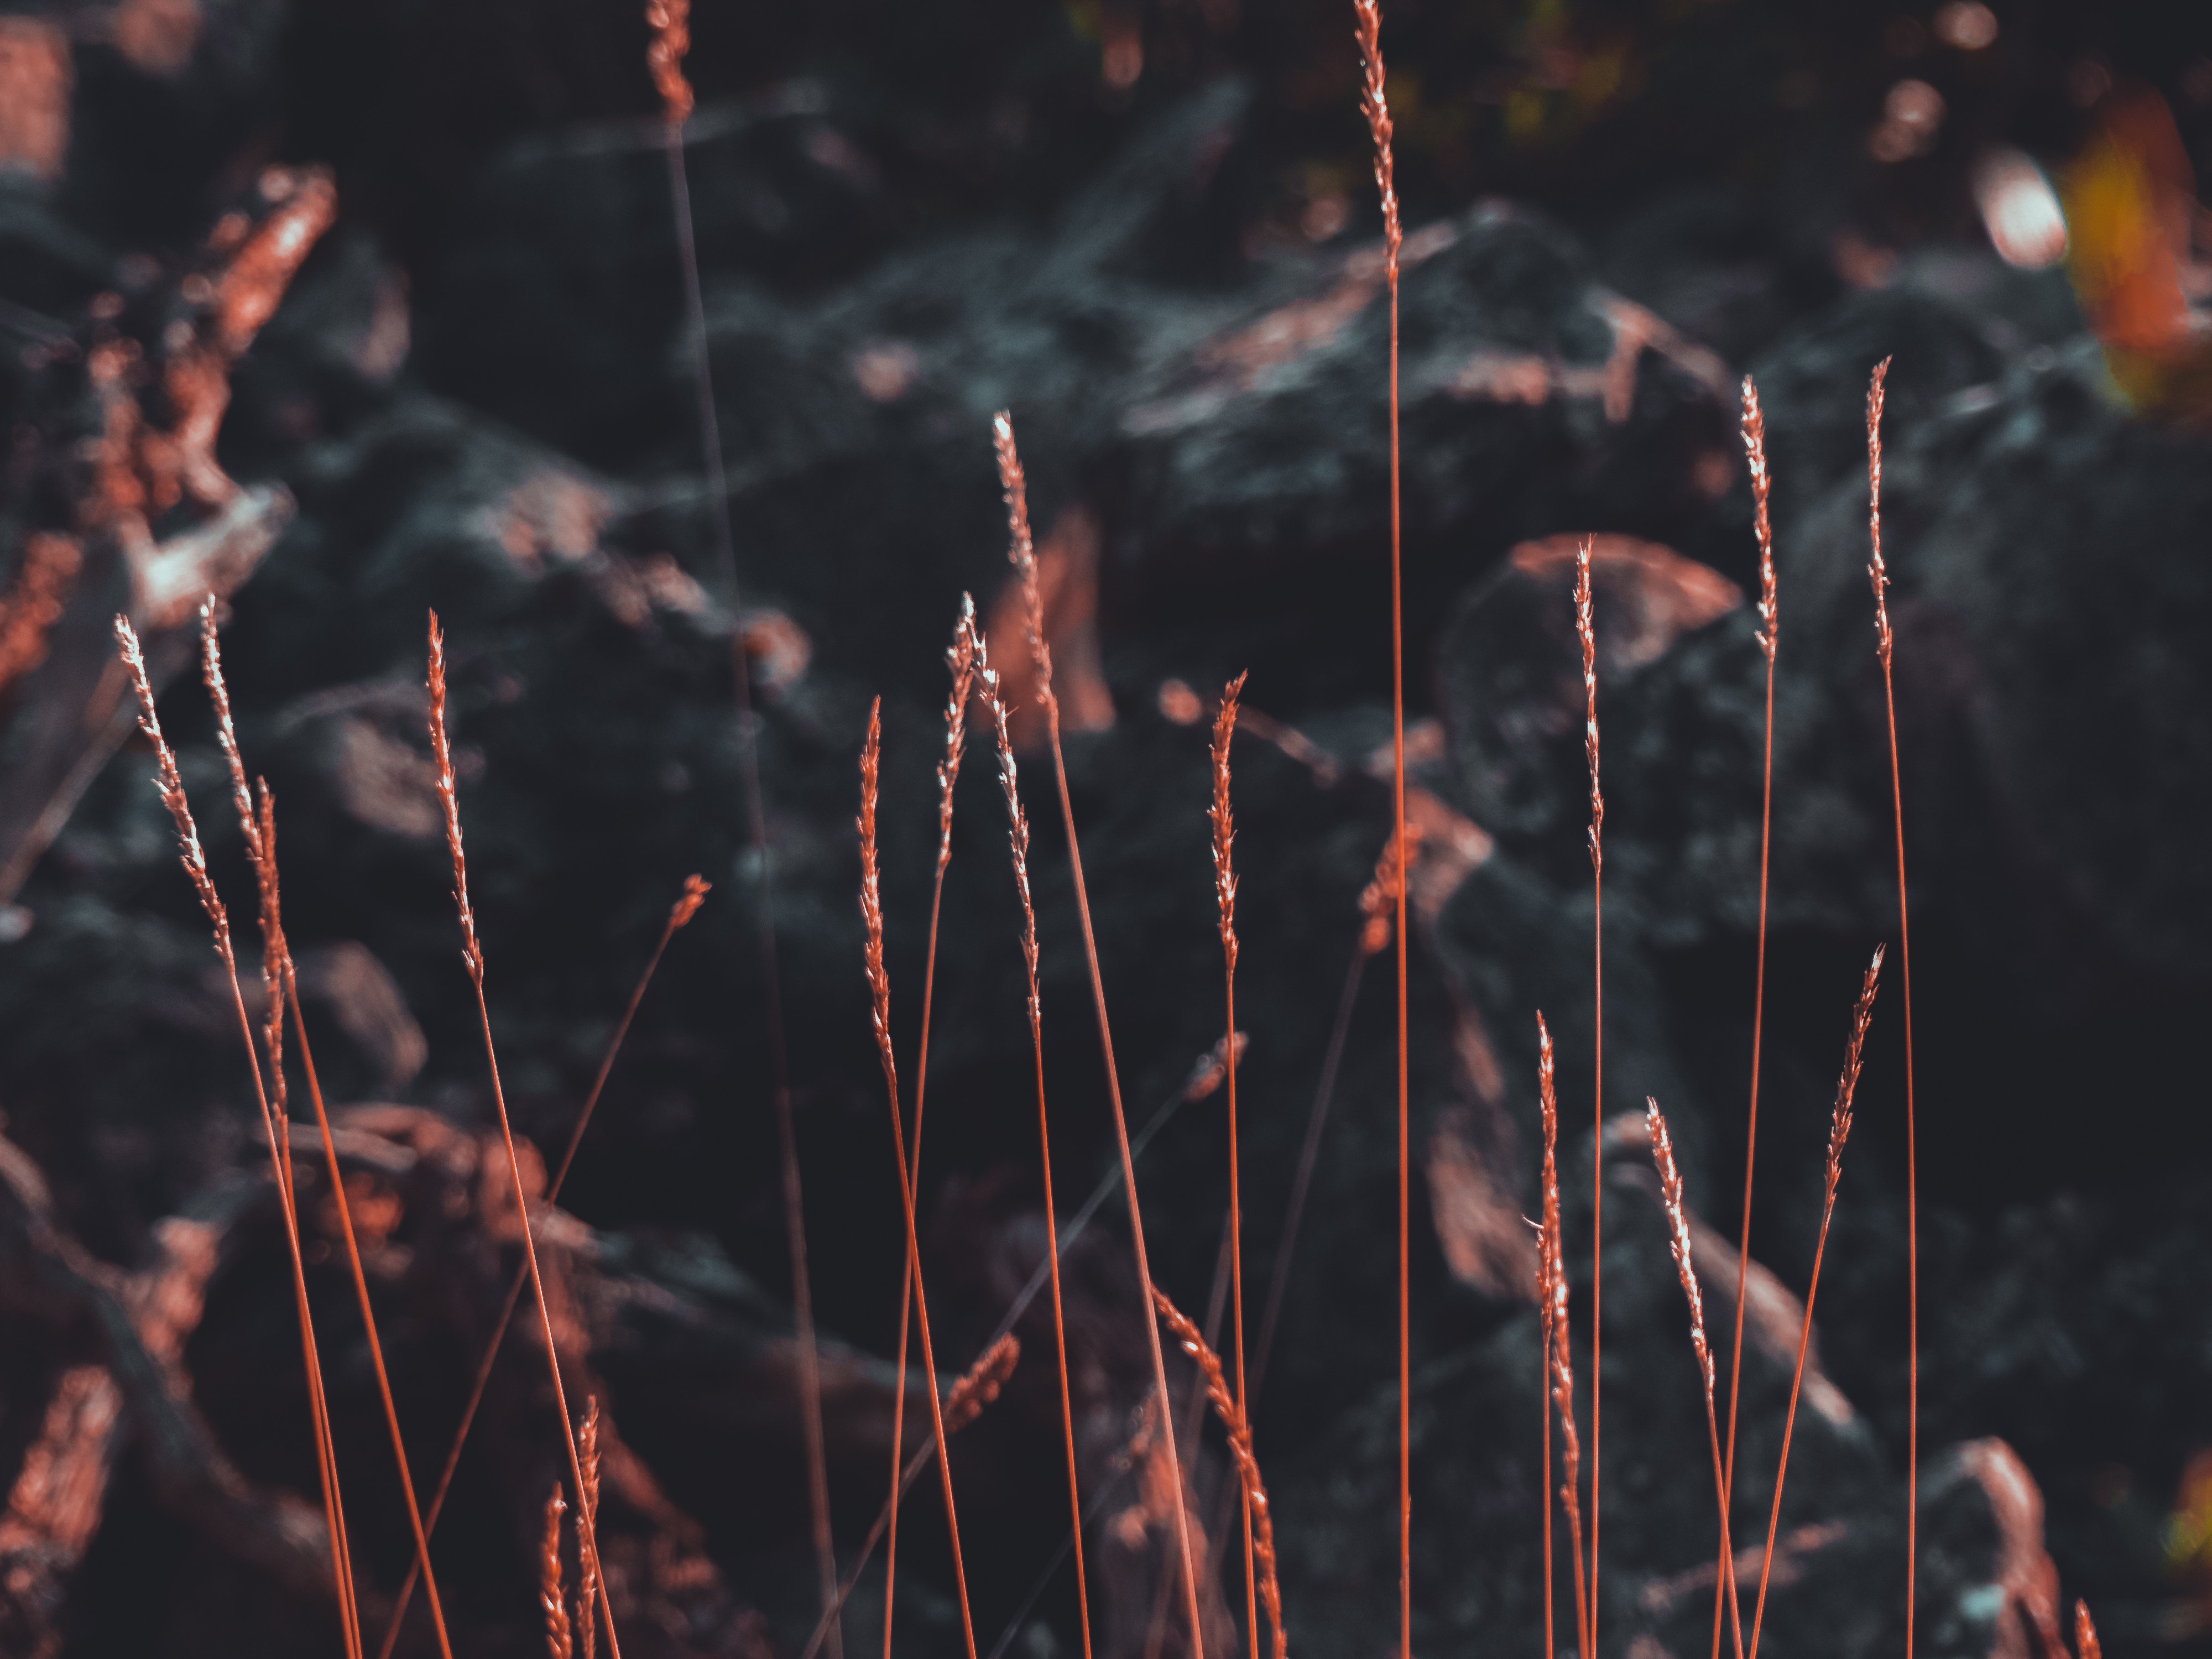
grass family, grass, plant, organism, twig, photography, branch, macro photography, stock photography, plant stem, space